Physiognomy

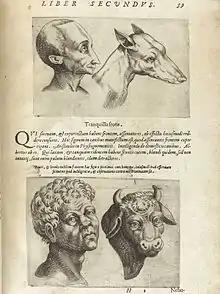
Giambattista Della Porta, (Vico Equense [Naples]: Apud Iosephum Cacchium, 1586

The term 'physiognomy' was common in Middle English, often written as or , as in the "Tale of Beryn", a spurious addition to "The Canterbury Tales": .